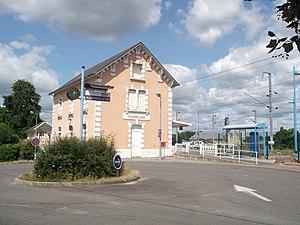
Gare de Villefranche-sur-Cher, vue extérieur
La gare de Villefranche-sur-Cher est une gare ferroviaire française de la ligne de Vierzon à Saint-Pierre-des-Corps, située sur le territoire de la commune de Villefranche-sur-Cher, dans le département de Loir-et-Cher, en région Centre-Val de Loire.